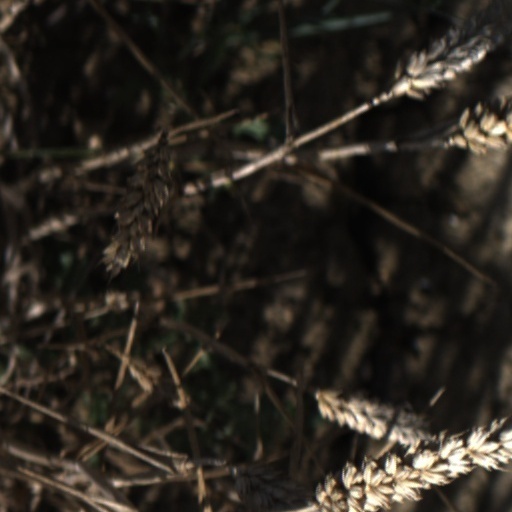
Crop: wheat